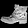
Label: Ankle boot